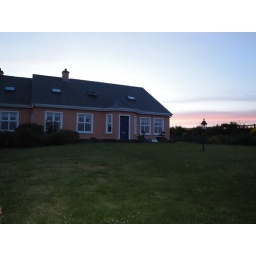
bed and breakfast beside the beach bar